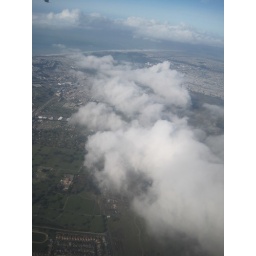
clouds in the sky